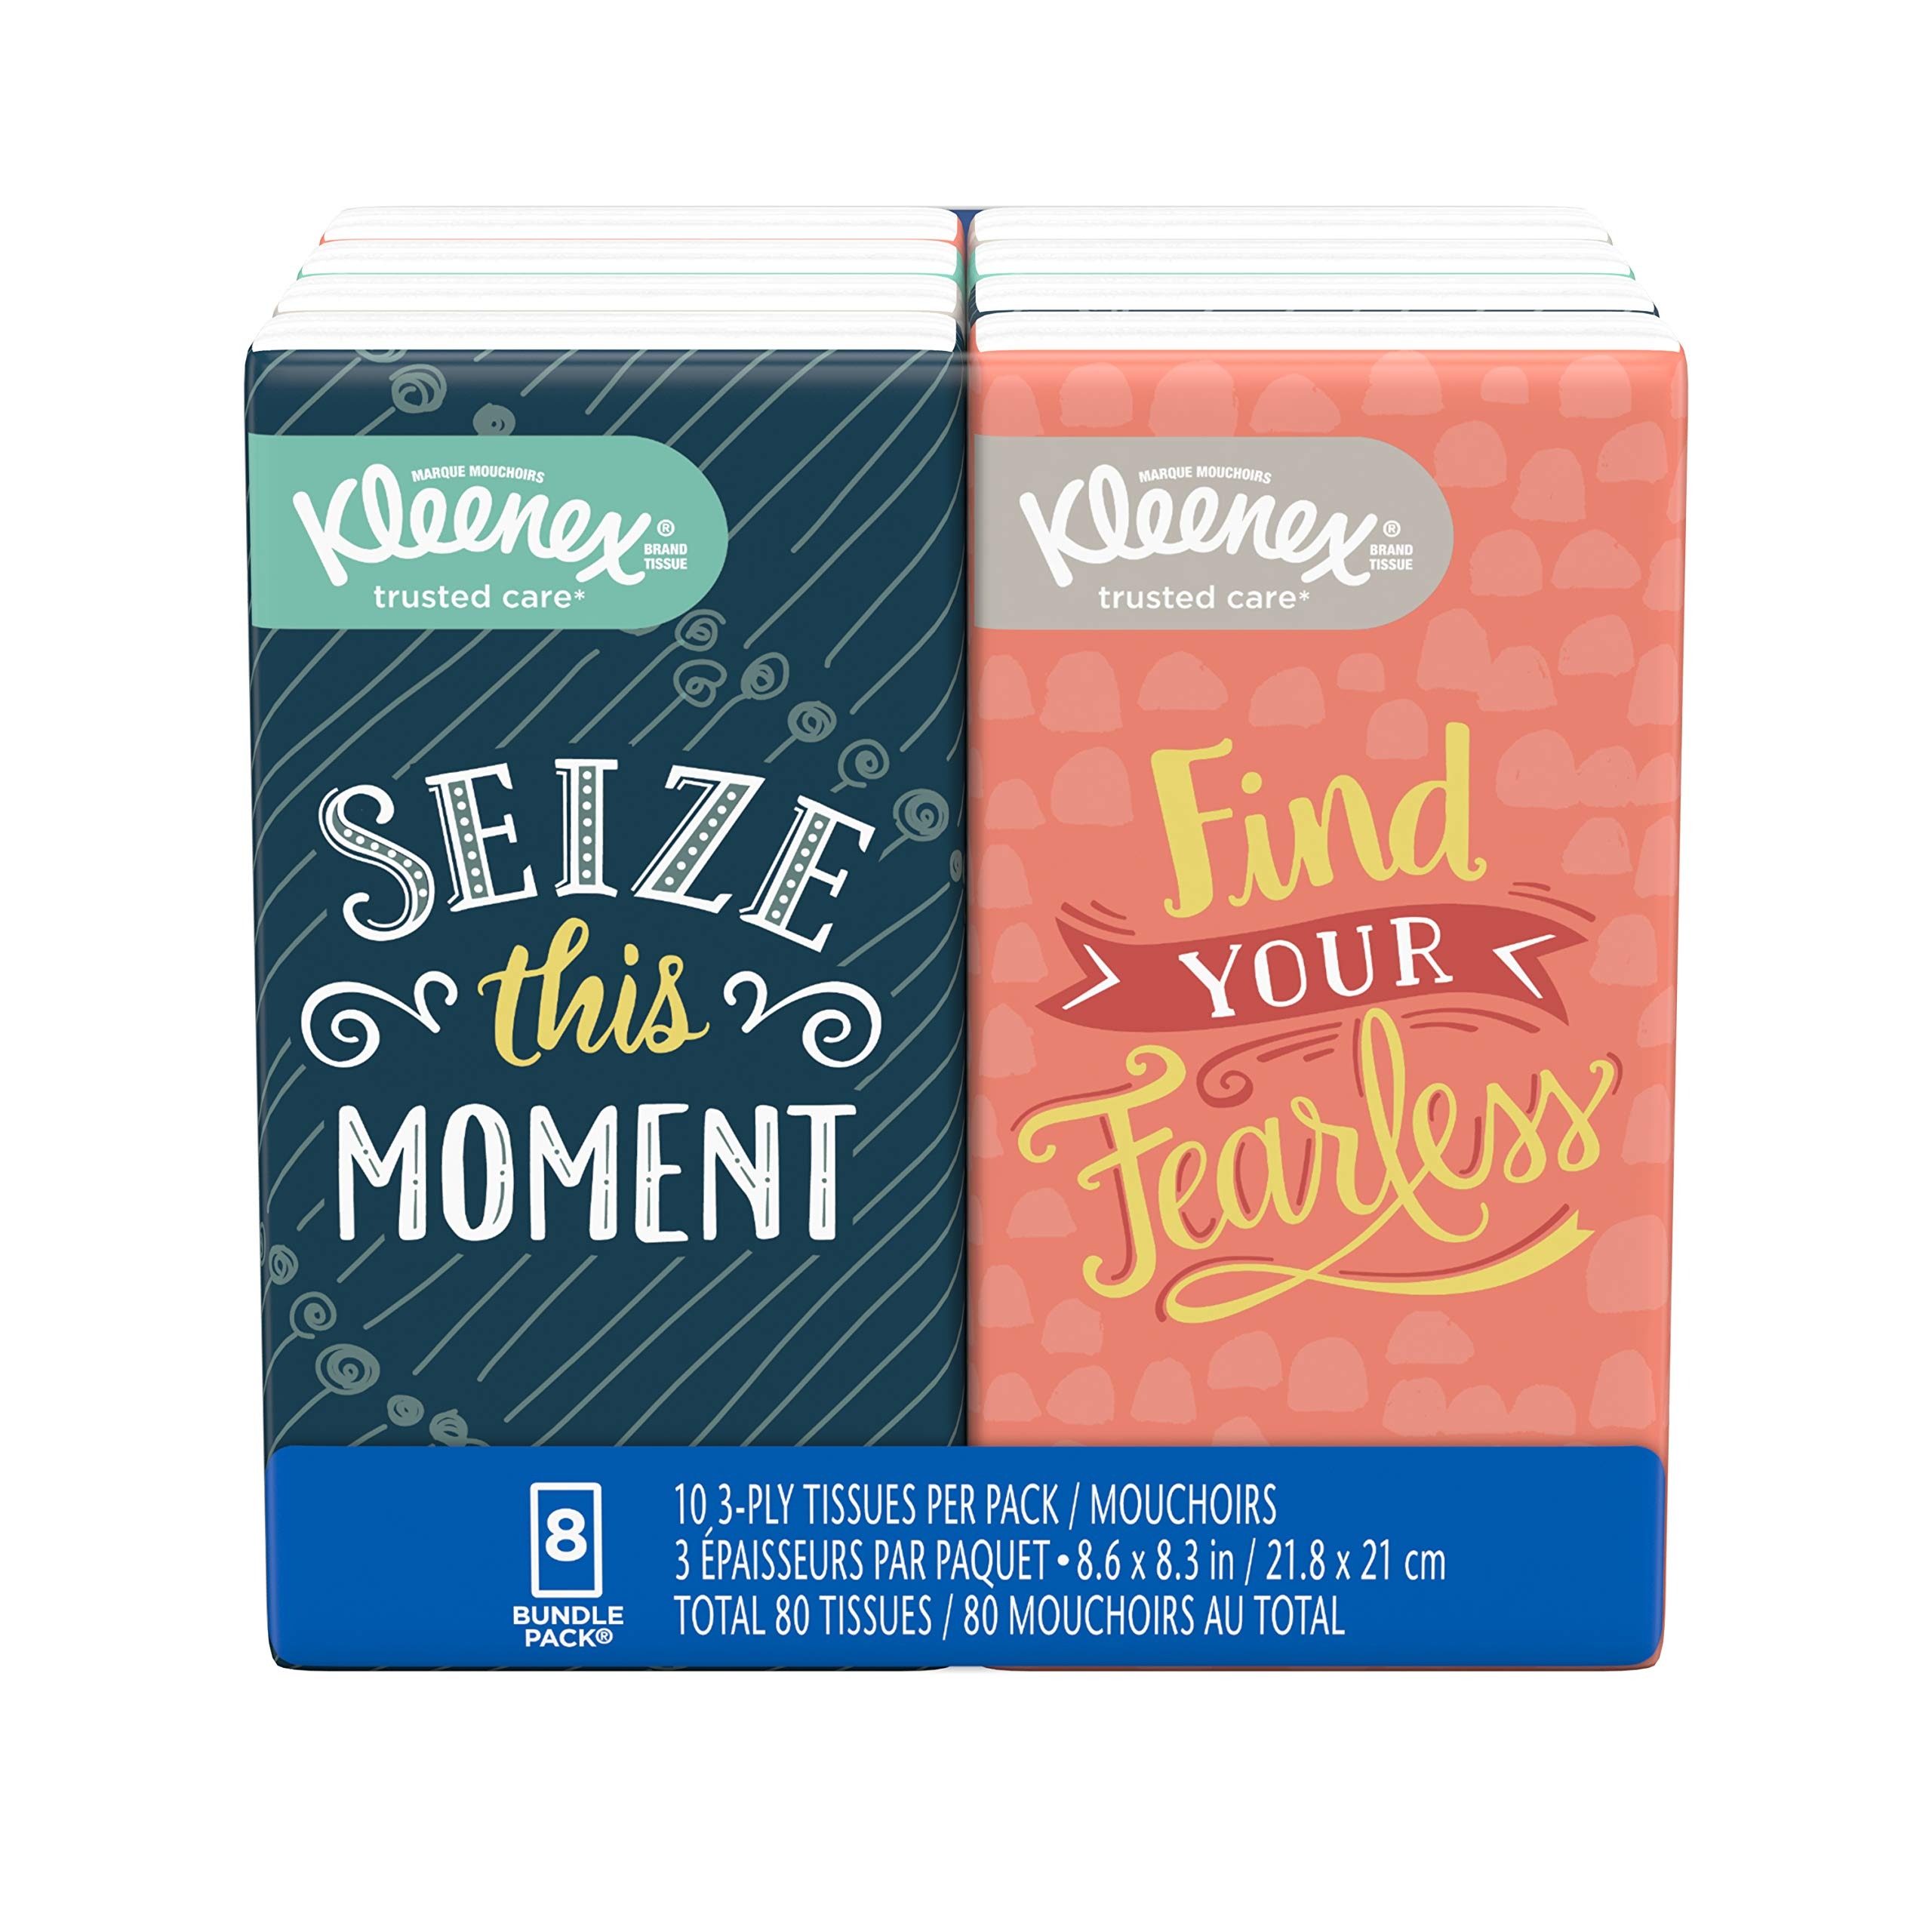
Item Name: Kleenex Facial Tissues, 10 Count (Pack of 8)
Bullet Point: pocket pac is great for purse
Value: 80.0
Unit: Count

Price: 2.61